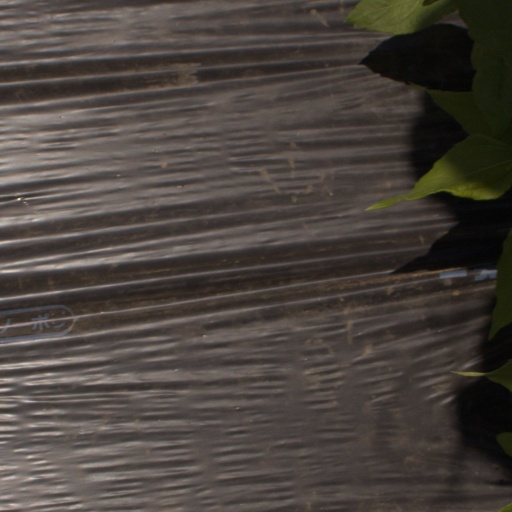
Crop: Jerusalem artichoke